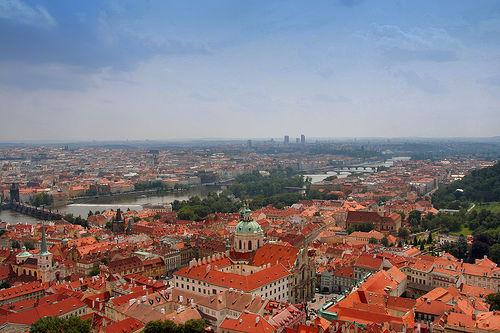
Weather: cloudy or overcast